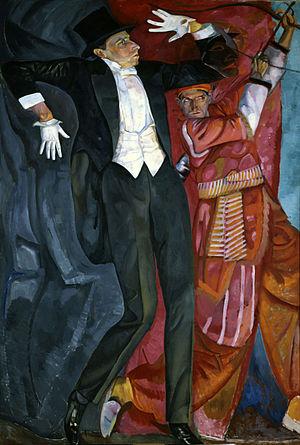
La peinture de portrait est un genre de la peinture où l'intention est de montrer l'apparence visuelle du modèle. Le terme est généralement appliqué à la représentation de sujets humains. En plus de la peinture, les portraits peuvent également être faits au moyen d'autres médias tels que gravure, lithographie, photographie, vidéo et médias numériques.
Boris Dmitrievitch Grigoriev, né le 11 juillet 1886 à Moscou, mort le 7 février 1939 à Cagnes-sur-Mer, est un peintre de l'avant-garde russe.